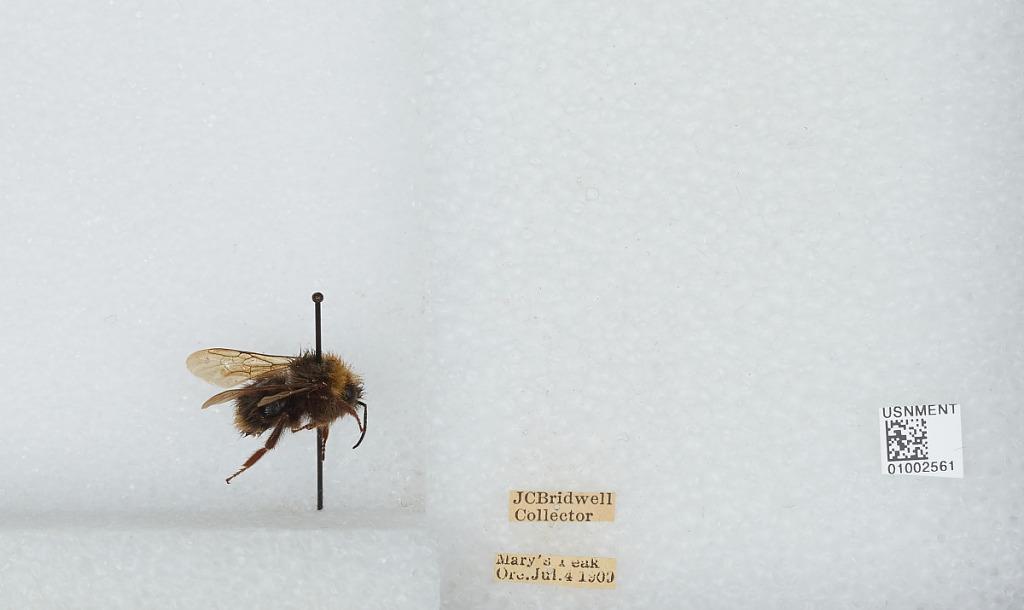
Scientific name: Bombus (Fervidobombus) fervidus fervidus (Fabricius)
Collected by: J. Bridwell
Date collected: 1909-7-4
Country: United States
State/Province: Oregon
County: Benton
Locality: Mary's Peak
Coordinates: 44.5044, -123.552